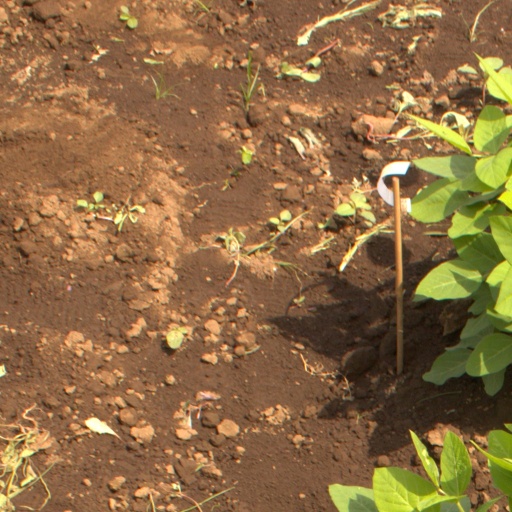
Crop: soybean